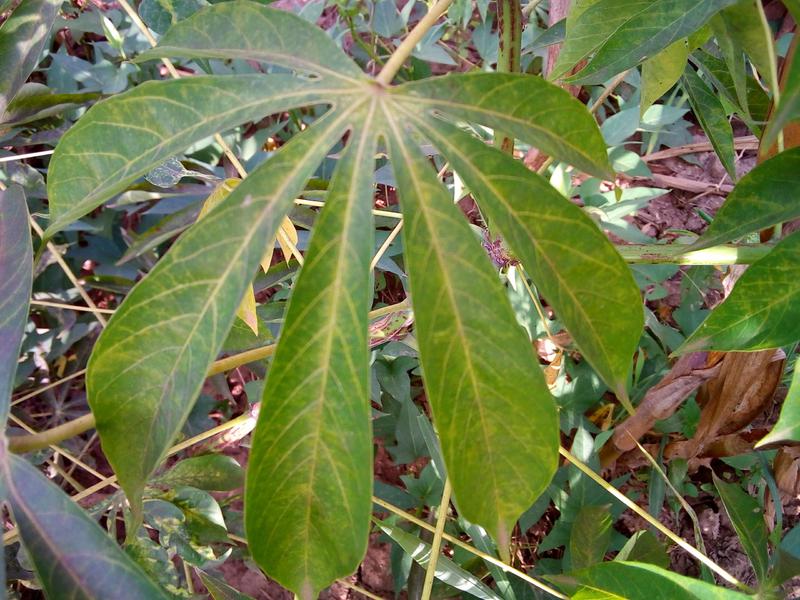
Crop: cassava
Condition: brown_streak_disease